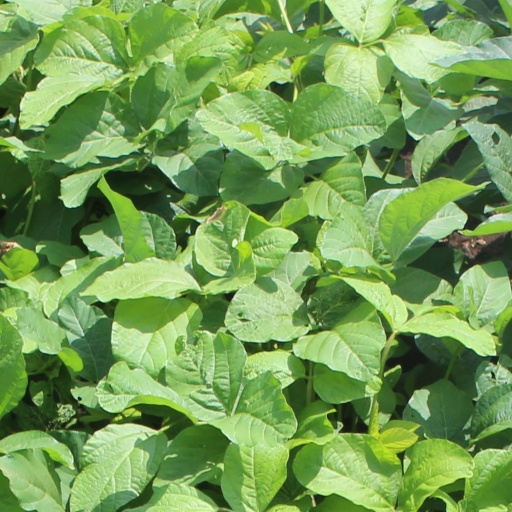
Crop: soybean